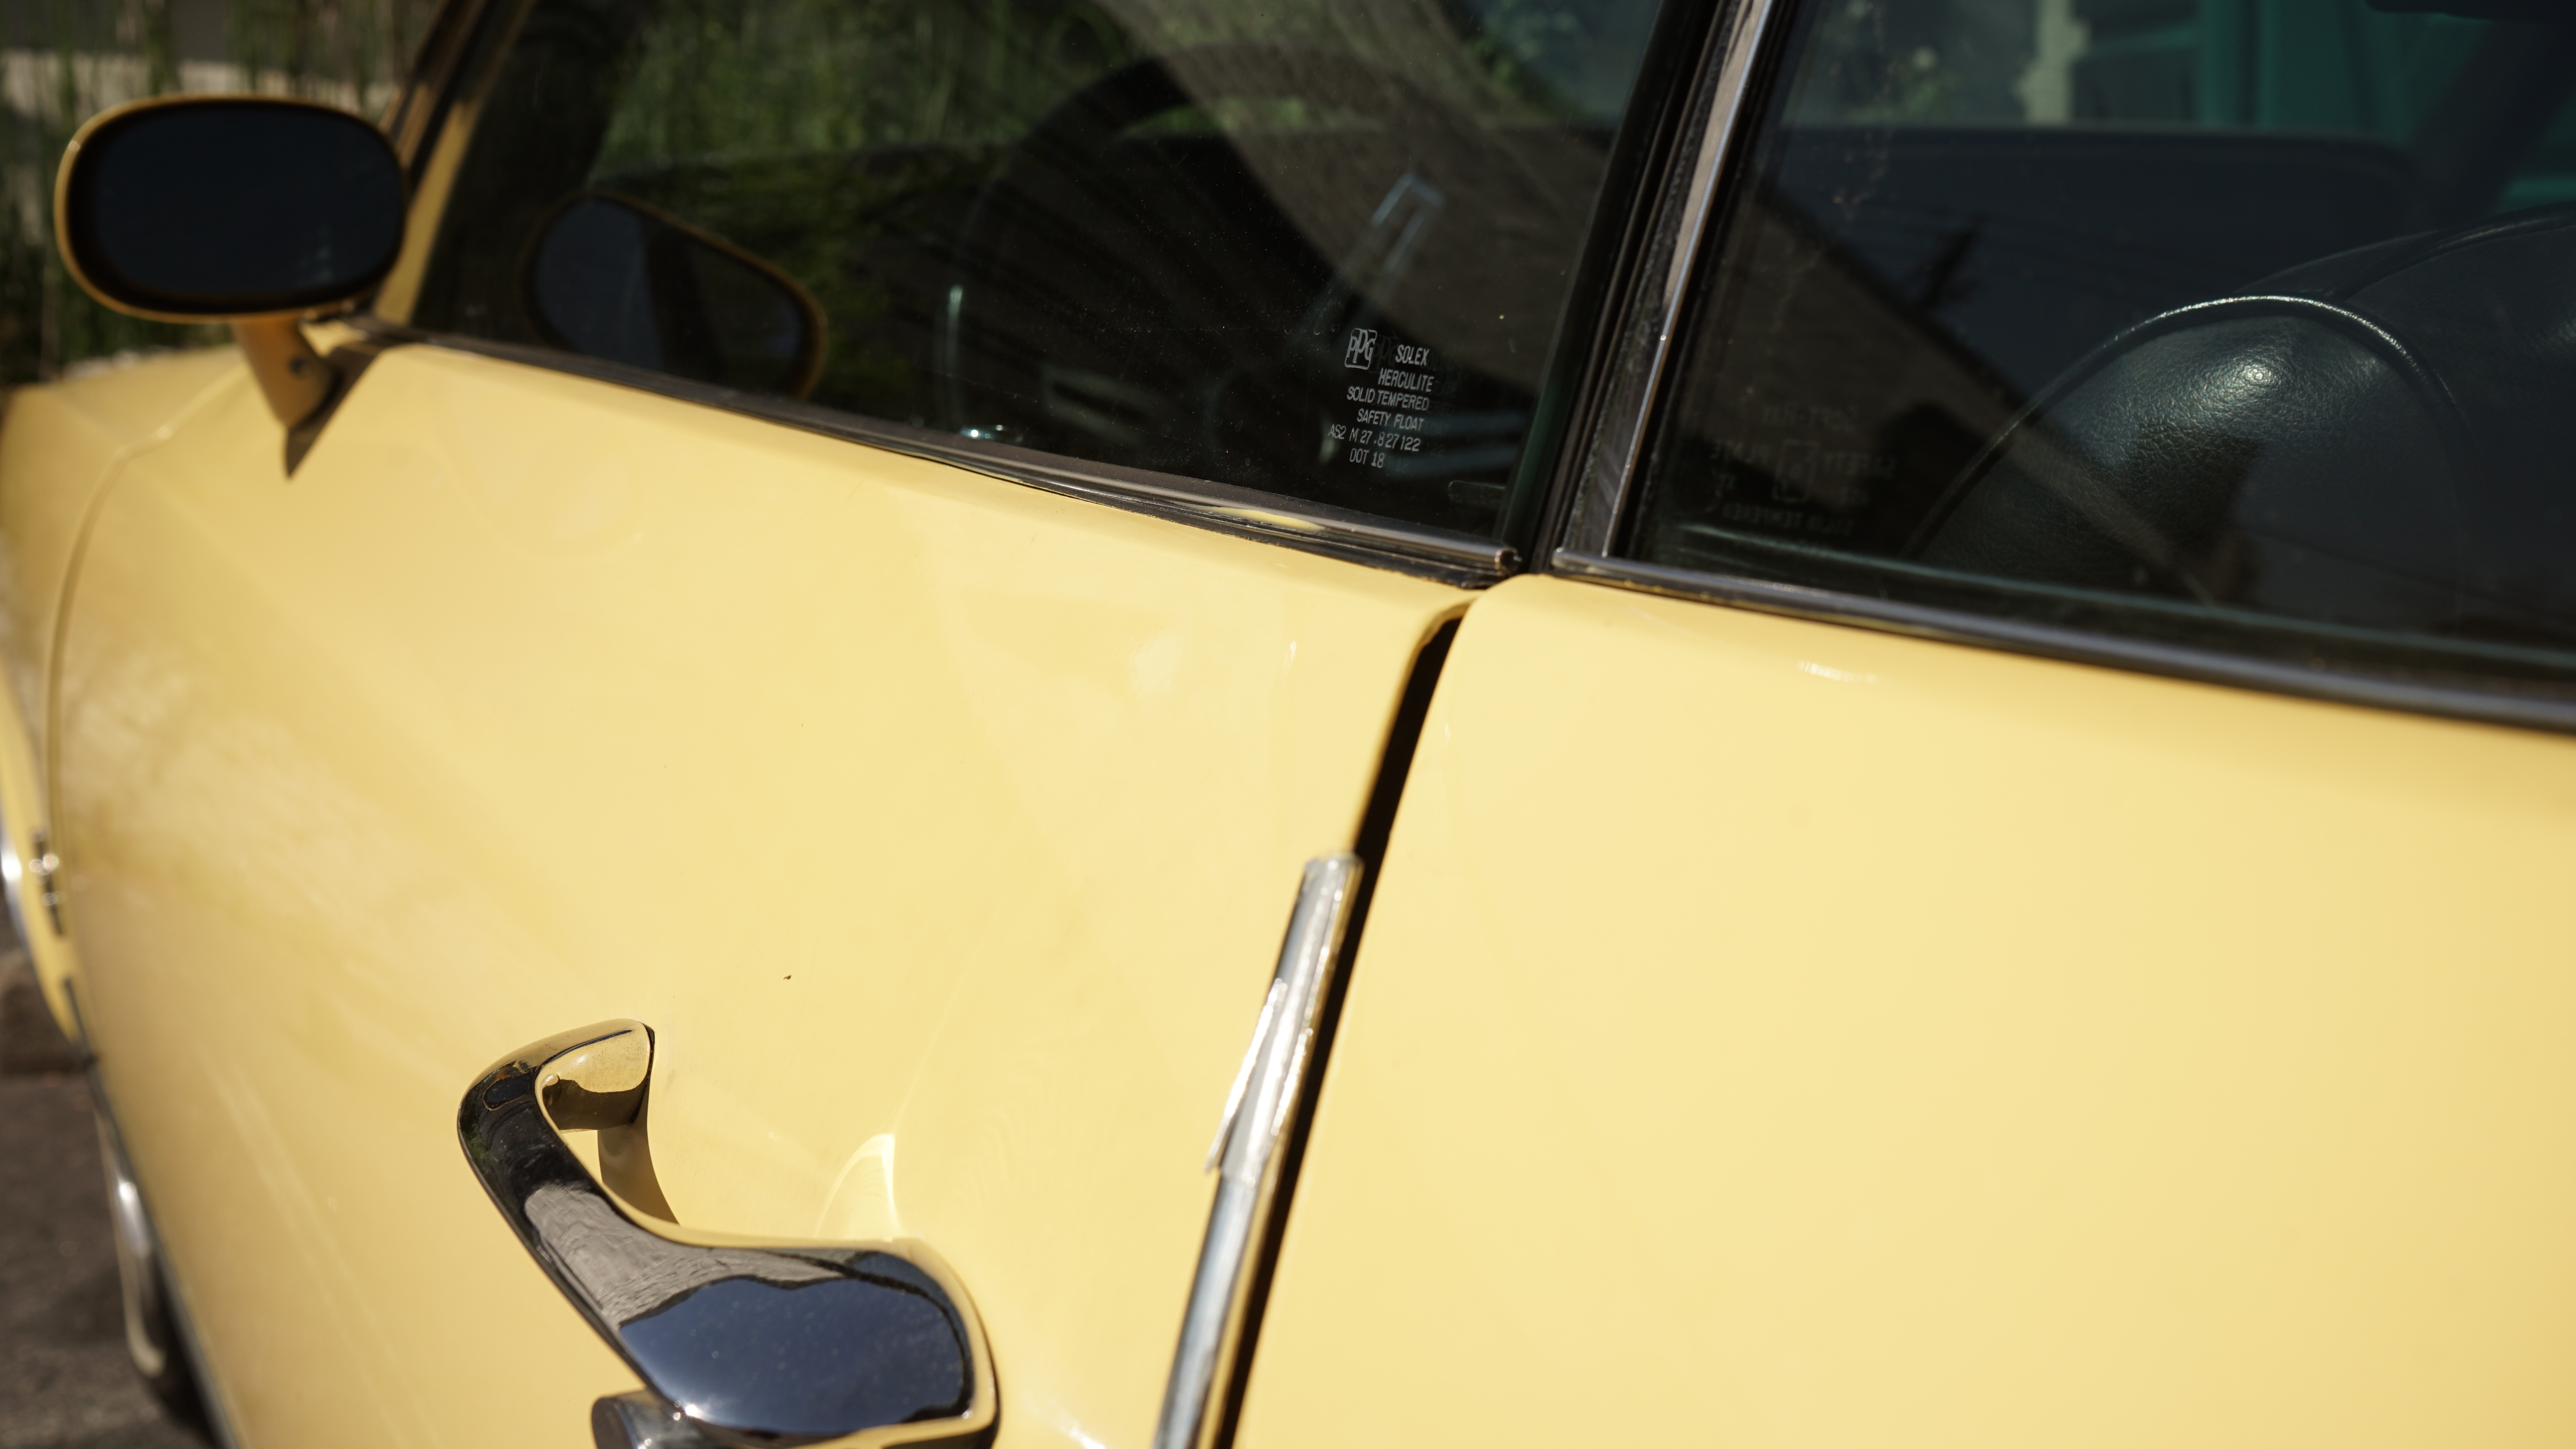
car, yellow, silver, windows, cutlass, buick, classic, land vehicle, vehicle, vehicle door, hood, compact car, city car, automotive window part